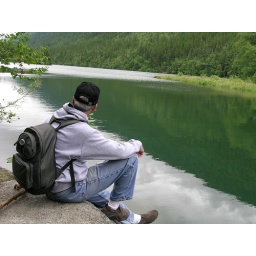
Hiked 2 hours up a mountain to find natural lake in Alaska.